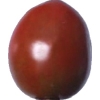
Label: tomato_cherry_maroon